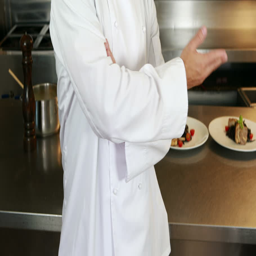
smiling chef showing a plate and make ok sign in a kitchen